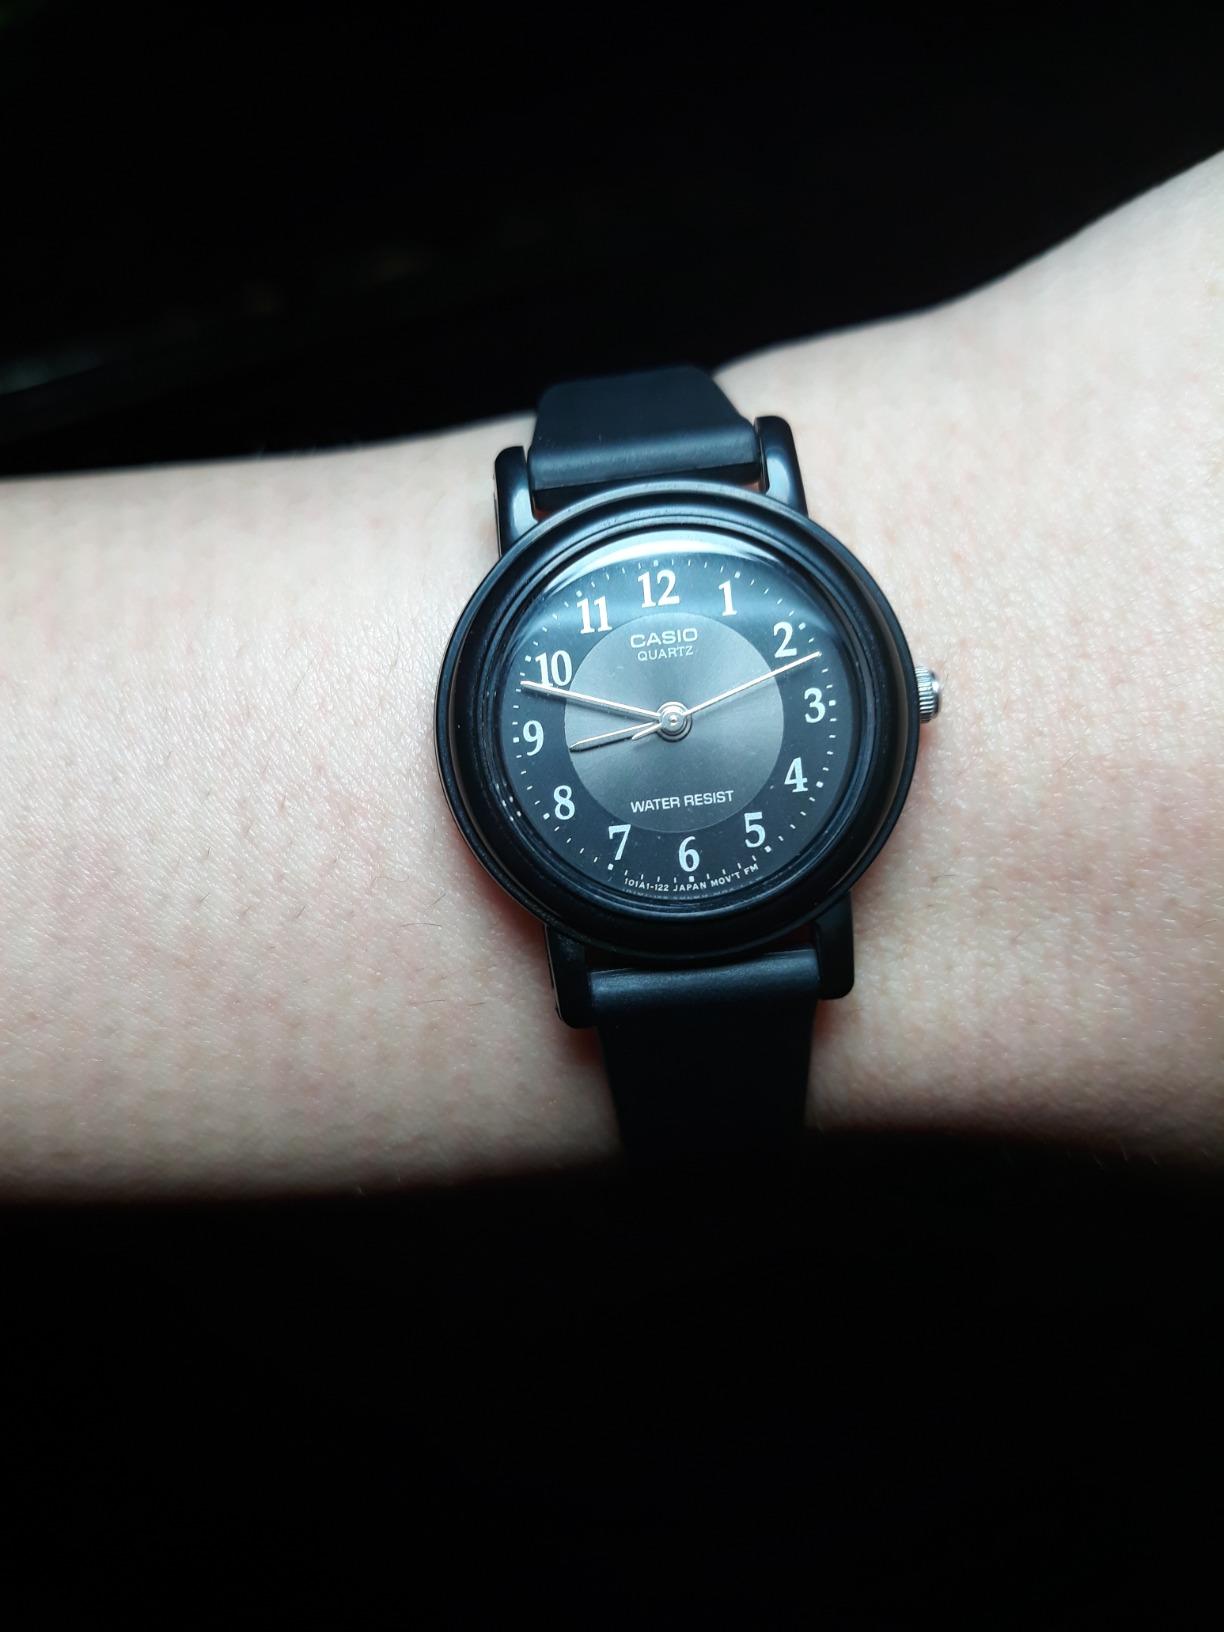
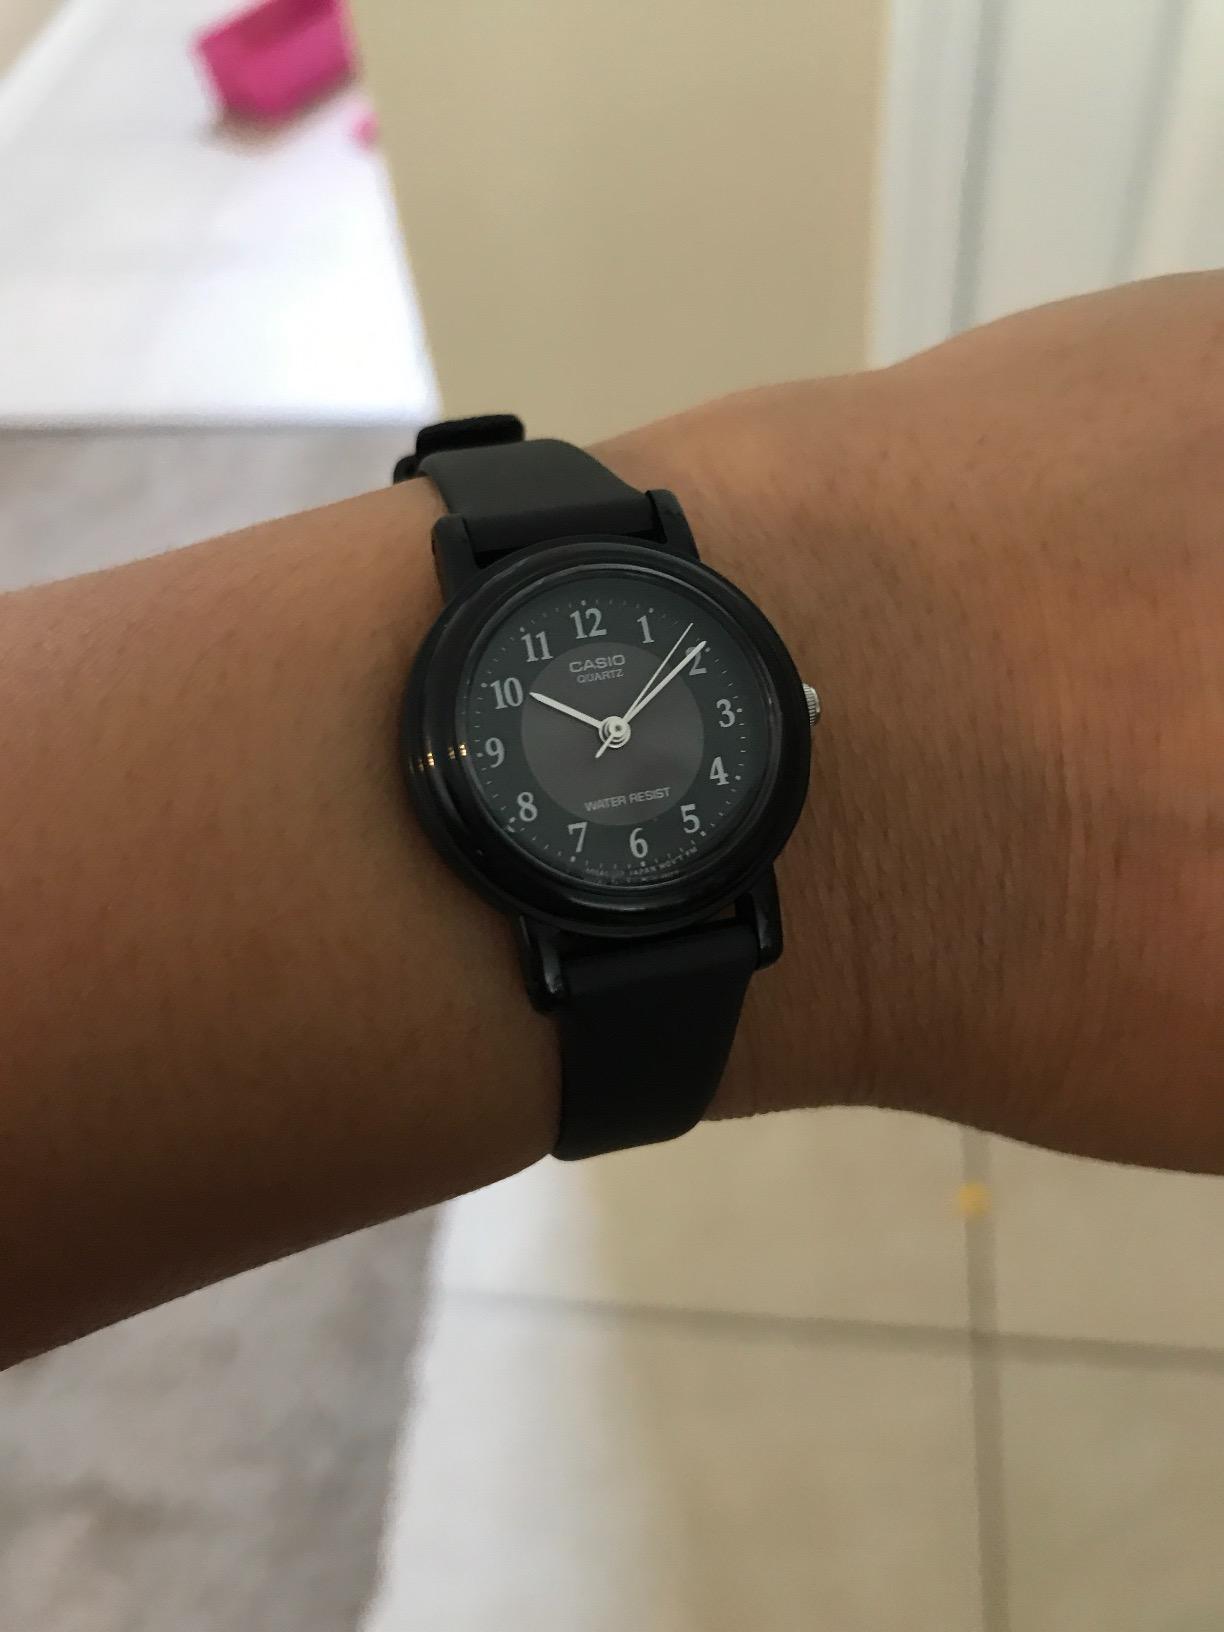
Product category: accessories_watch
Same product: yes